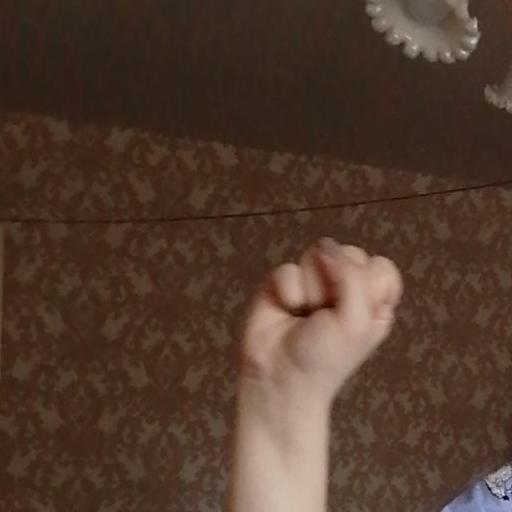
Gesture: fist